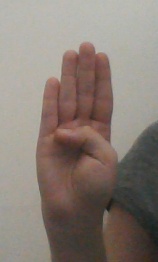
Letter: kaaf